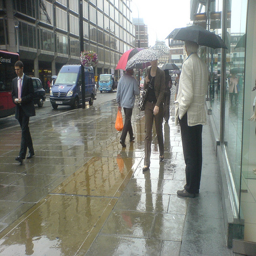
A city street with several people walking in the rain on the sidewalk.
Many people holding umbrellas above them in city
A group of people walking down a street while holding umbrellas.
People walking down sidewalks using their umbrellas to stay dry.
Group of people walking on a side walk in the rain.